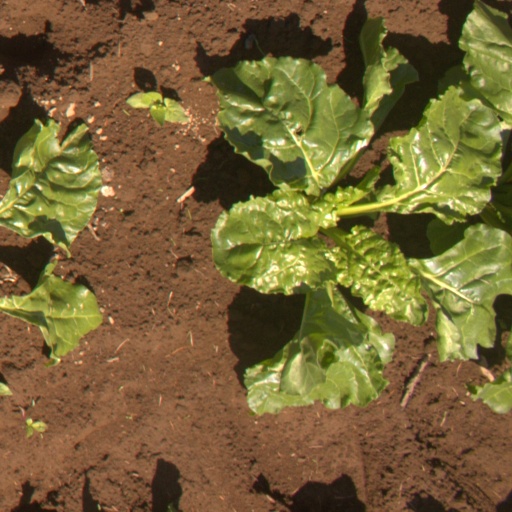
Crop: sugar beet